Alice Bruce

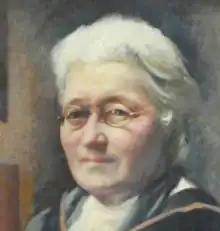
detail of portrait by Robert Duckworth Greenham

Alice Bruce (29 April 1867 – 4 November 1951) was a British educator and school administrator. She was a long serving staff member of Somerville Hall, Oxford, and was President of Aberdare Hall in Cardiff.